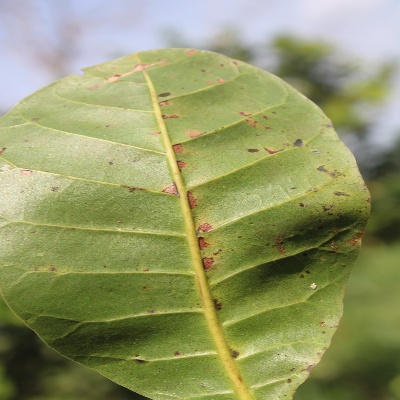
Crop: Cashew
Condition: anthracnose